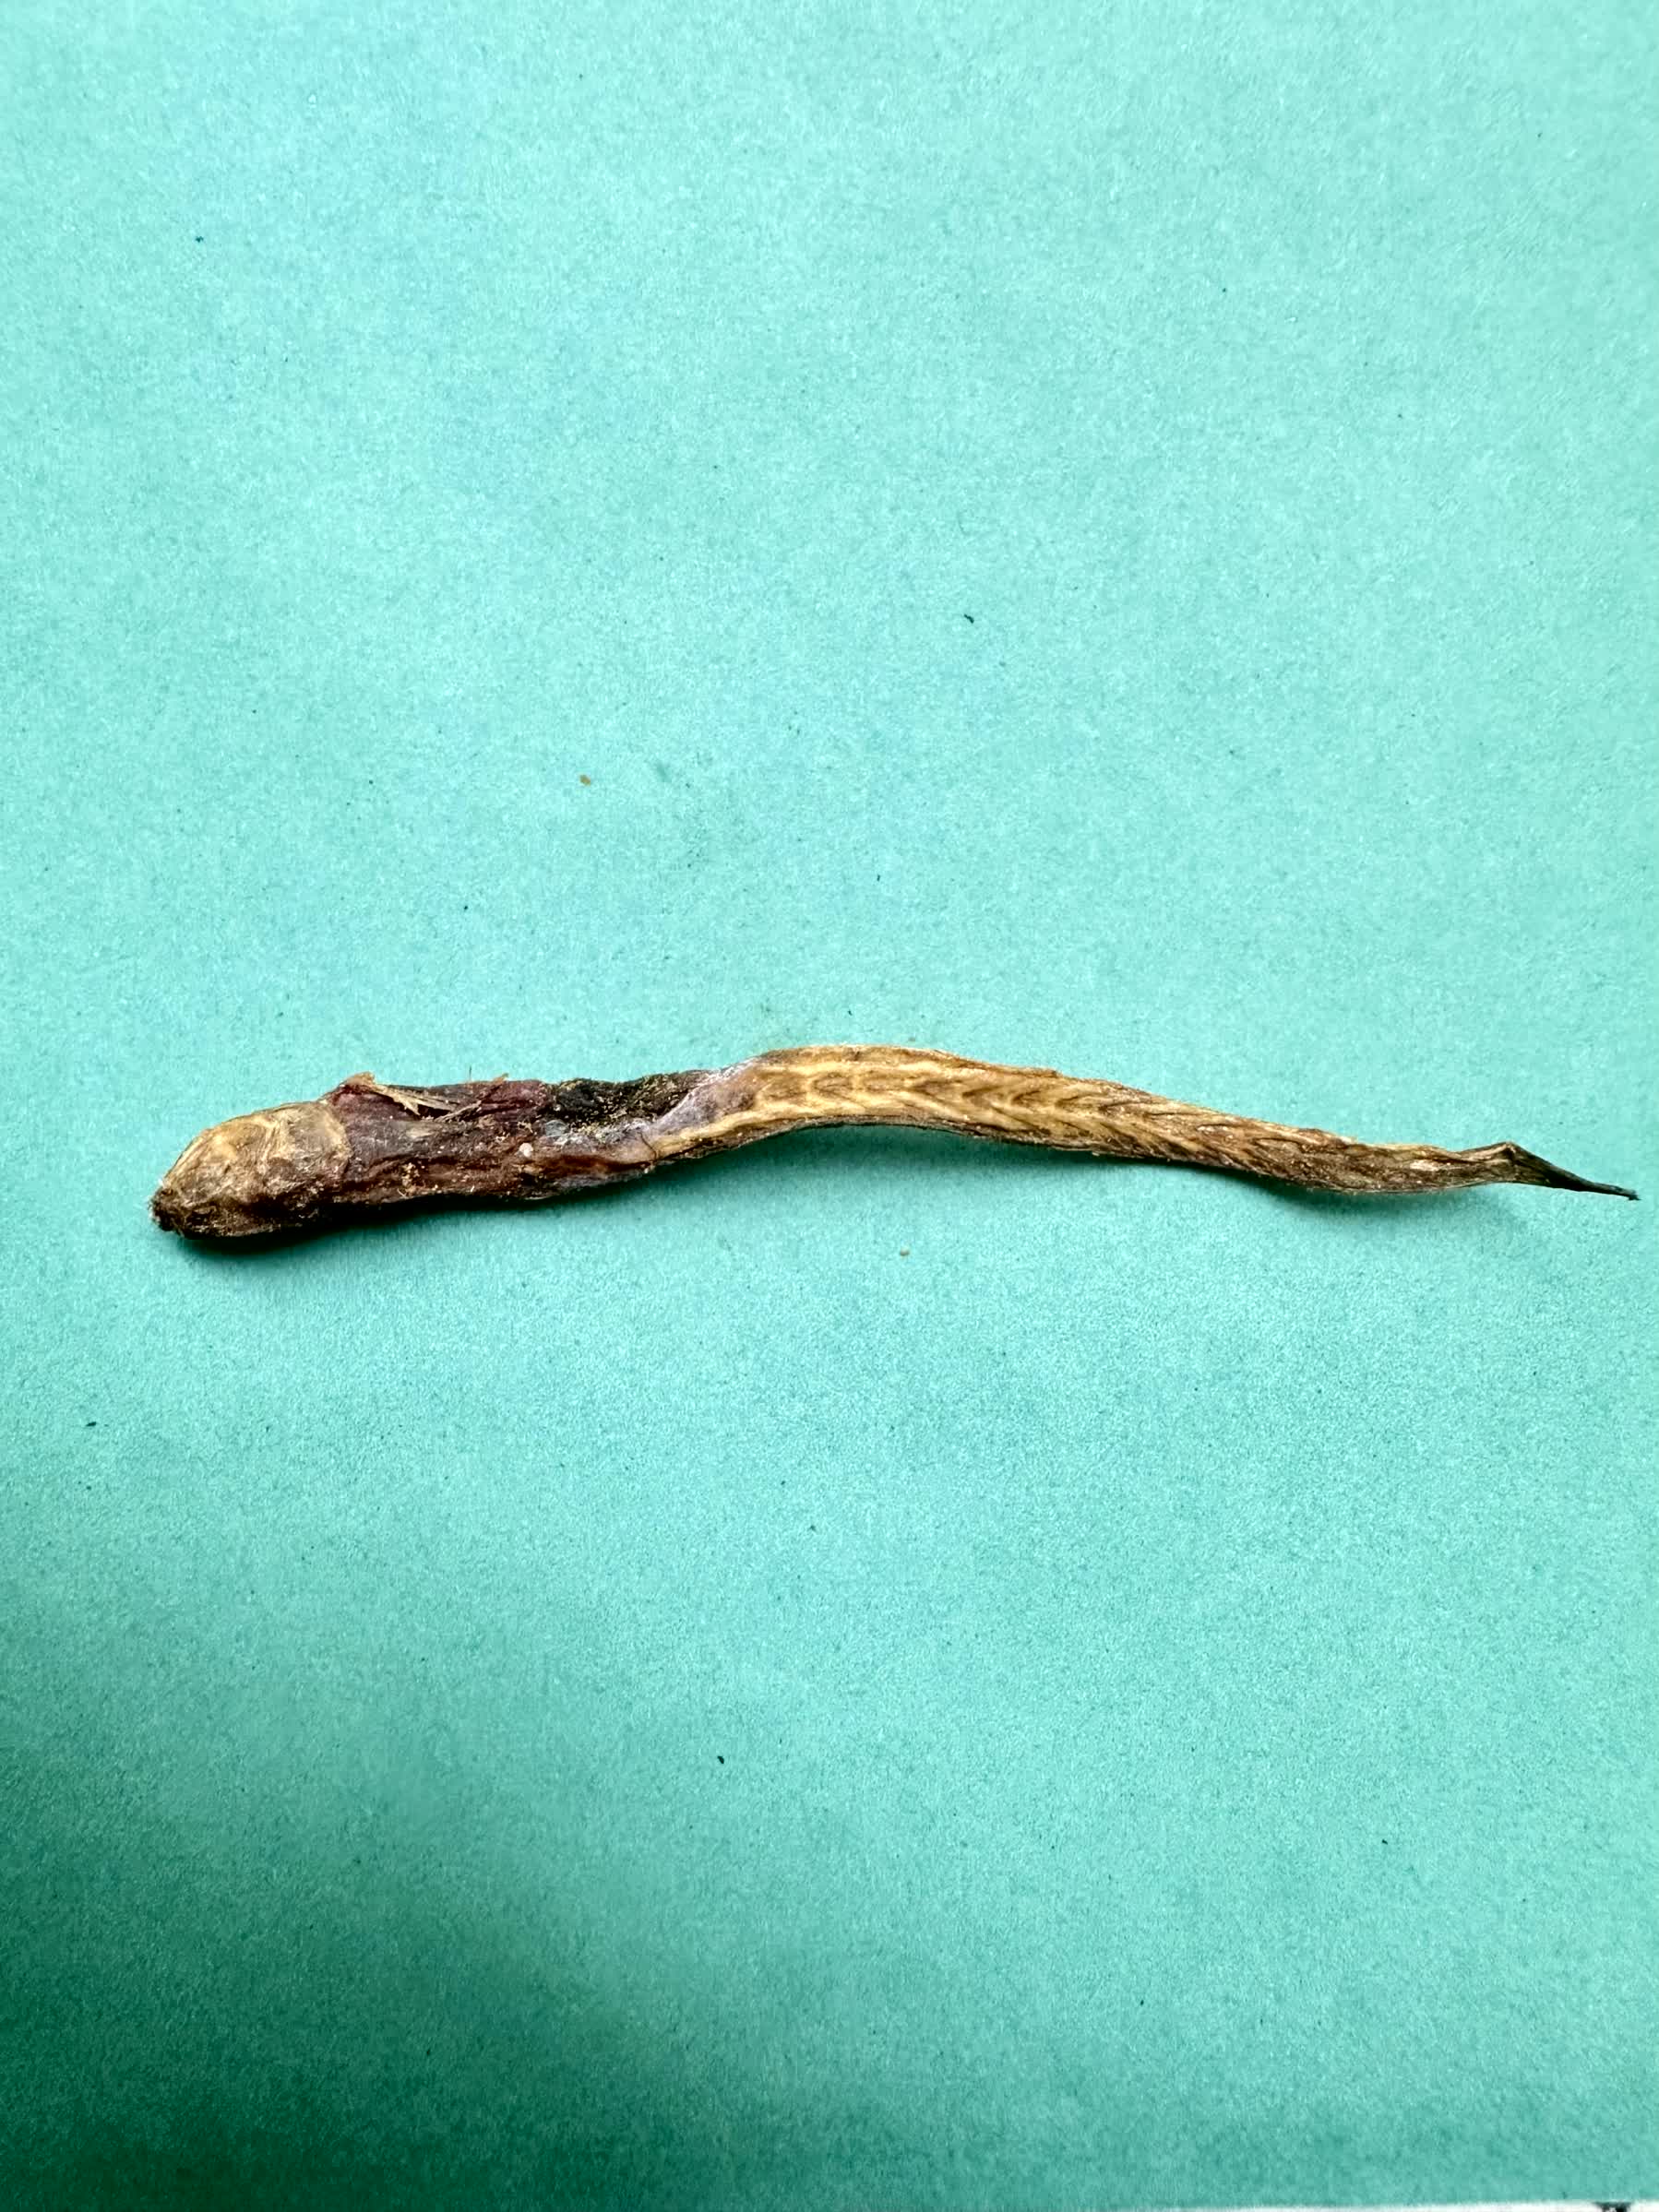
Species: Chewa